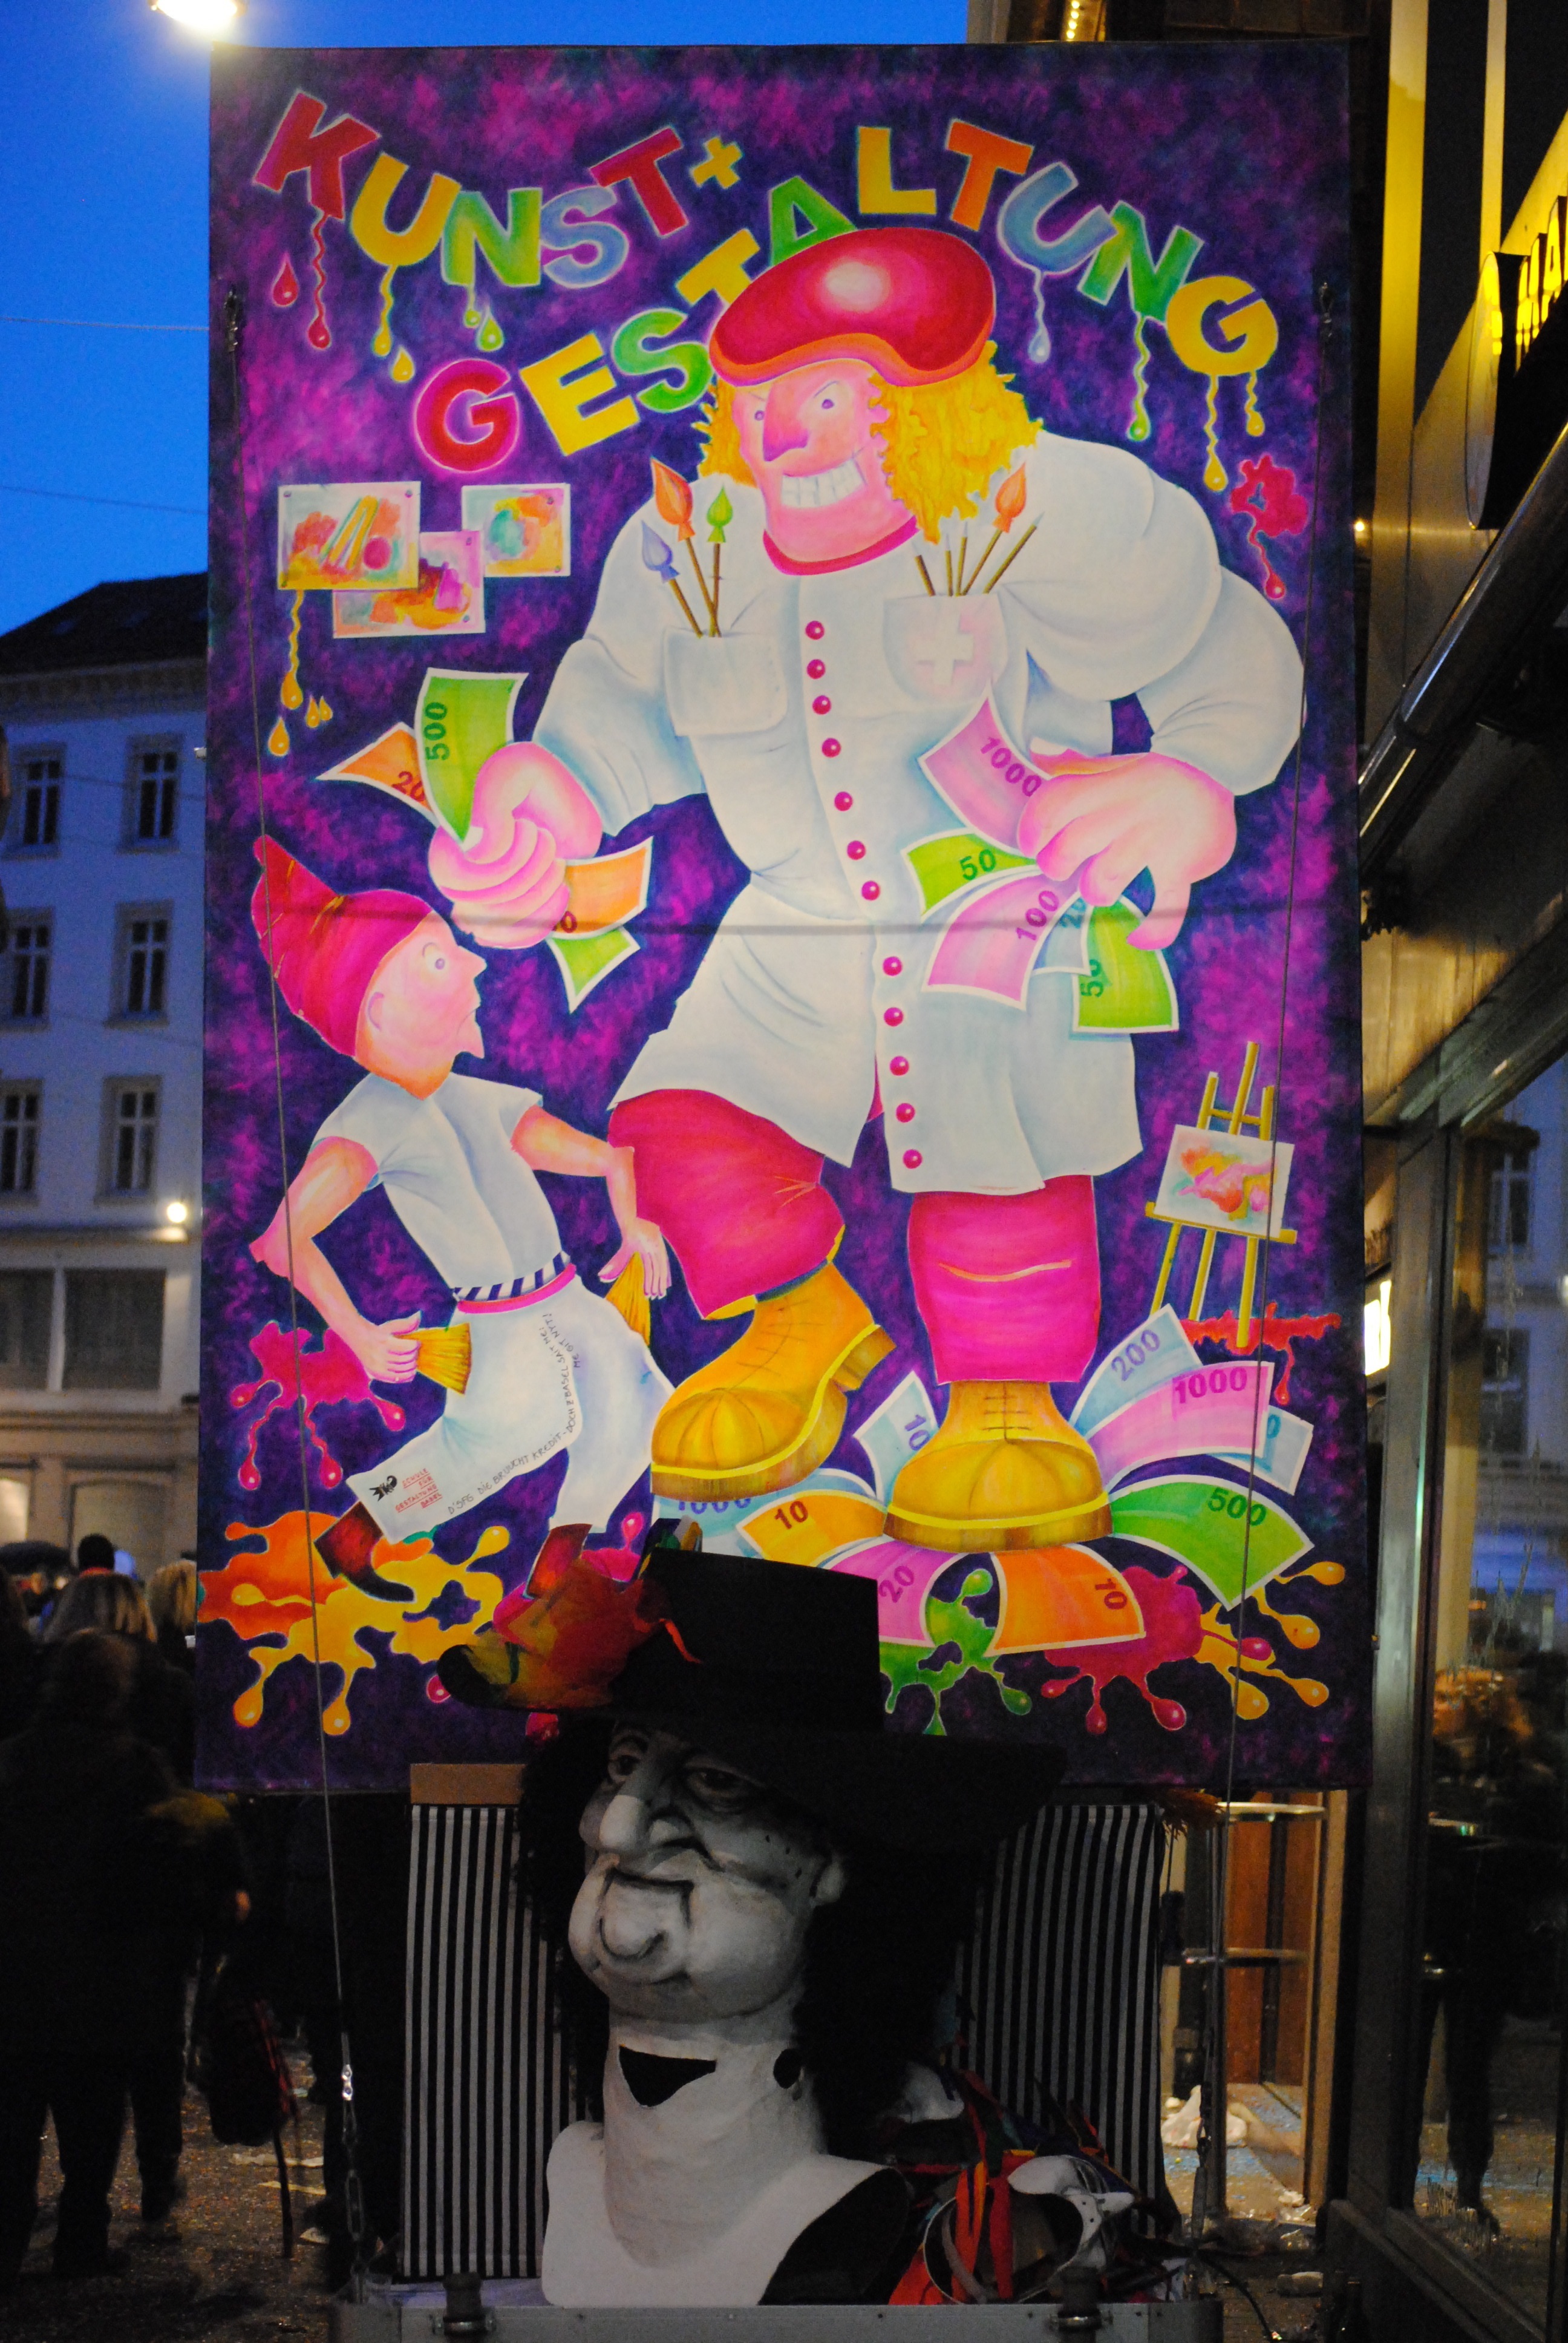
lantern, carnival, color, art, festival, basler fasnacht 2015